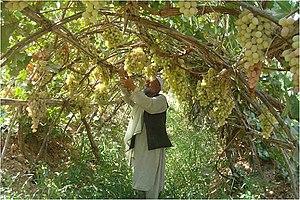
Longtemps, la viticulture fut une spécialité de quelques pays — dont la Grèce, l'Italie, la France, l'Allemagne, l'Espagne et le Portugal — mais aujourd'hui, une cinquantaine de pays peuvent disputer à l'Europe le privilège de planter des vignes et de récolter du vin. La tradition biblique selon laquelle la divinité aurait accordé à Noé échoué sur le mont Ararat le privilège de planter la vigne recouvre une réalité historique puisque les premières vignes cultivées pendant l'Antiquité l'ont été dans le Croissant fertile. Toutefois, les recherches scientifiques ont prouvé que les premières vinifications se sont faites dans l'actuelle Géorgie il y a près de 8'000 ans.